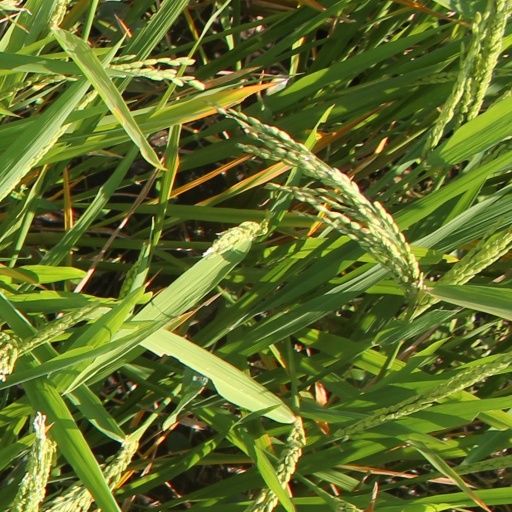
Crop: rice